Call of Juarez: Gunslinger

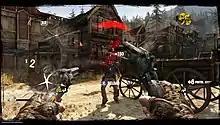
Gameplay in "Gunslinger", showing the various meters on the HUD (Concentration meter is top left, experience is bottom left, sense of death is top right.)

As with previous "Call of Juarez" games, "Concentration mode" is an important gameplay element; the difference here is that "Gunslinger" features multiple types of concentration modes. The standard mode is charged by killing enemies, with headshots charging the meter faster than body shots. Once the player activates their concentration meter, the game goes into slow motion and all enemies are automatically highlighted in red. Other forms of concentration mode include falls, door breaches, Quick Time Events (QTEs), and "Sense of Death". Falls and door breaches work the same way as normal concentration mode, except they automatically happen at certain locations irrespective of whether the player's concentration meter is charged. Falls happen when Silas is falling and there are enemies below him. Breaches happen when Silas bursts through a door.